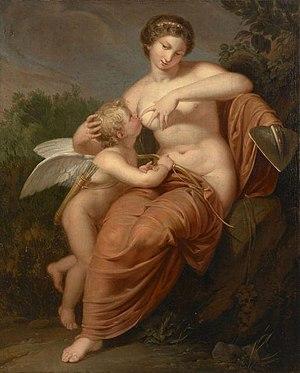
Vénus et l'Amour